James Gordon Partridge Bisset

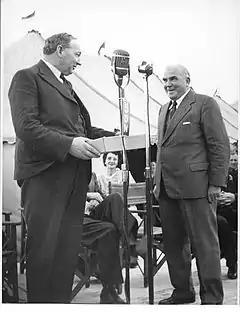
Bisset, right, presents a barometer to Thomas Playford at the opening of the Birkenhead Terminal, Port Adelaide, 29 September 1950

Sir James Gordon Partridge Bisset, CBE, RD (15 July 1883 – 28 March 1967) was a British merchant sea captain who served as Commodore of the Cunard White Star Line (1944–47). He documented his fifty-year sea career in a three volume autobiography: "Sail Ho! My Early Years at Sea" (1958); "Tramps and Ladies – My Early Years in Steamers" (1959) and "Commodore – War, Peace and Big Ships" (1961). In addition, Bisset authored "Lifeboat Efficiency" (1924) which became the primary text used by the British Merchant Marine until the Second World War for instructing merchant seaman in lifeboat utilization and handling, and "Ship Ahoy ! : Nautical Notes for Ocean Travellers" (c.1930), a treatise on shipboard operations for the edification of passengers. He served in or commanded Cunard liners including "Carpathia", "Caronia", "Franconia", "Mauretania", "Aquitania", "Berengaria", "Queen Mary" and "Queen Elizabeth".